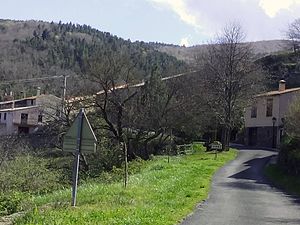
Vira (Pyrénées-Orientales)
Vira
Vira
Vira er en by og kommune i departementet Pyrénées-Orientales i Sydfrankrig.